January 2023 Speaker of the United States House of Representatives election

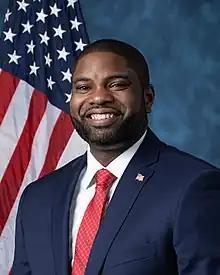
Byron Donalds of Florida was among those Republicans who were not nominated but received at least a vote on the first ballot; he was officially nominated from the fourth ballot and received at least a vote until the eleventh ballot.

The House agreed to adjourn until 8:00 p.m. the same day by voice vote. After reconvening at 8:00, the House agreed to adjourn again until 12:00 p.m. the next day, January 5, by a vote of 216–214. Of those who voted against adjournment, 210 were Democrats and four were Republicans: Biggs, Boebert, Gaetz, and Eli Crane of Arizona. Following the sixth ballot, "Politico" reported that Donalds was unlikely to be the final choice of the anti-McCarthy Republicans, with the chair of the Republican Study Committee, Kevin Hern of Oklahoma, being floated as a potential candidate. Pete Sessions of Texas also suggested that Republicans should begin to consider other speaker candidates, with Scalise, the House Majority Leader-elect, being specifically named.